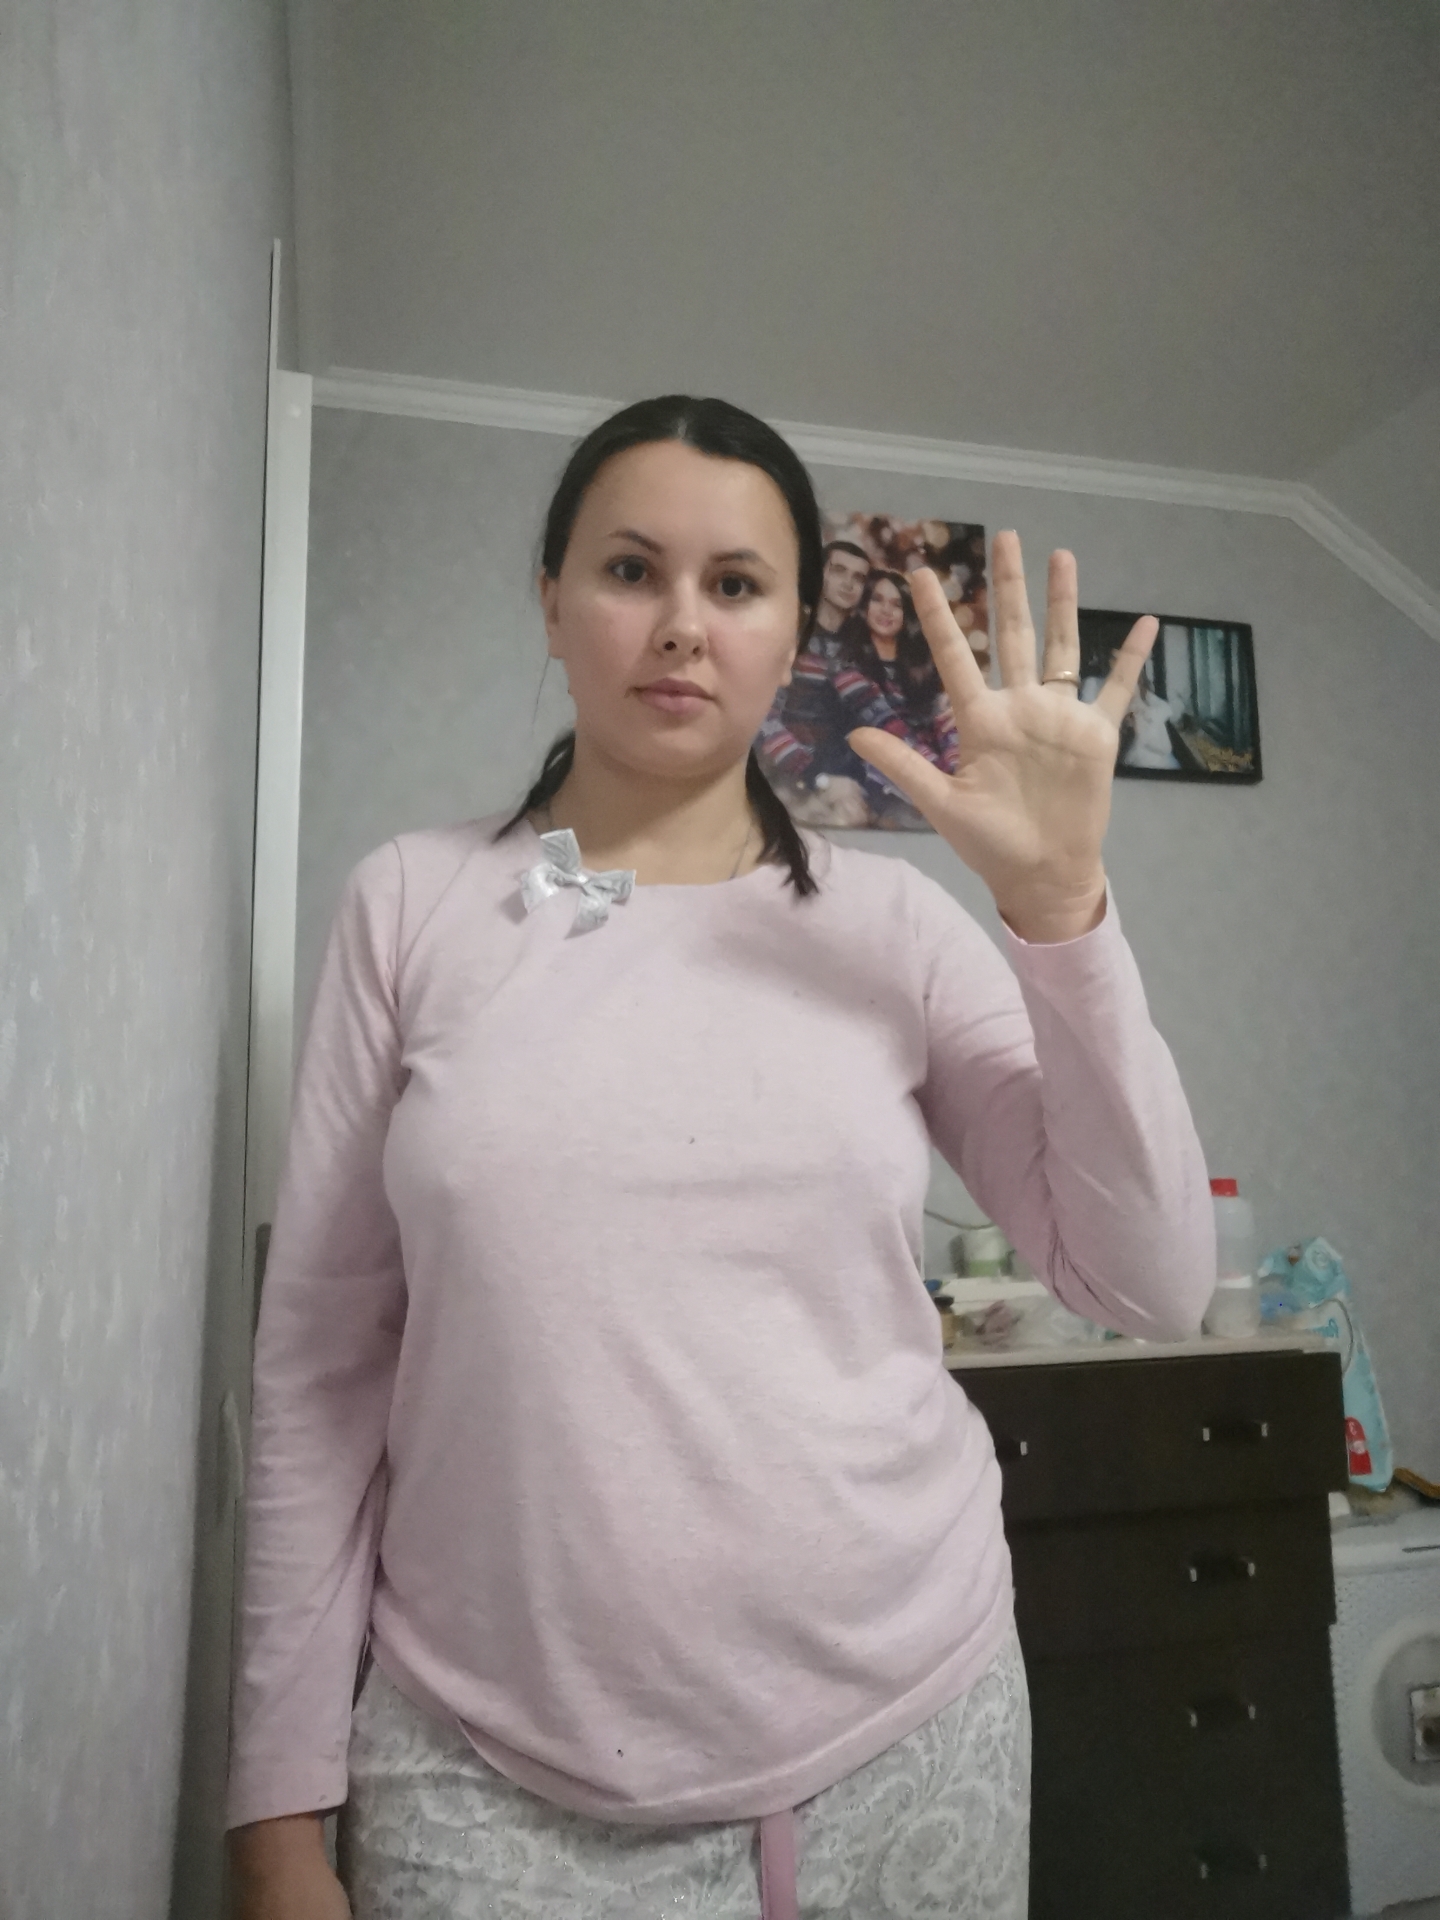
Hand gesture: palm